Lynn de Silva

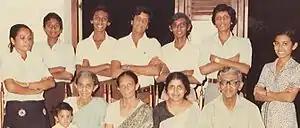
Lynn de Silva in the early 1980s with some family and extended family

Lynn de Silva's ecumenical responsibilities included membership in the Committees of the World Council of Churches (WCC) that focused on the Christian approach to other faiths. In particular, he was a WCC committee member (Paris 1962, Geneva 1967 and 1973); a member of the working group of the Division of World Mission and Evangelism (Mexico 1963, Zurich 1966 and Cantebury 1969); and member of the working group on Dialogue with Faiths and Ideologies (DFI) since 1969. Some of his other significant ecumenical activities were visits to Buddhist study centres in Germany, England and the USA, and study tours of Buddhism in Burma, Thailand, Singapore, Hong Kong and Japan.